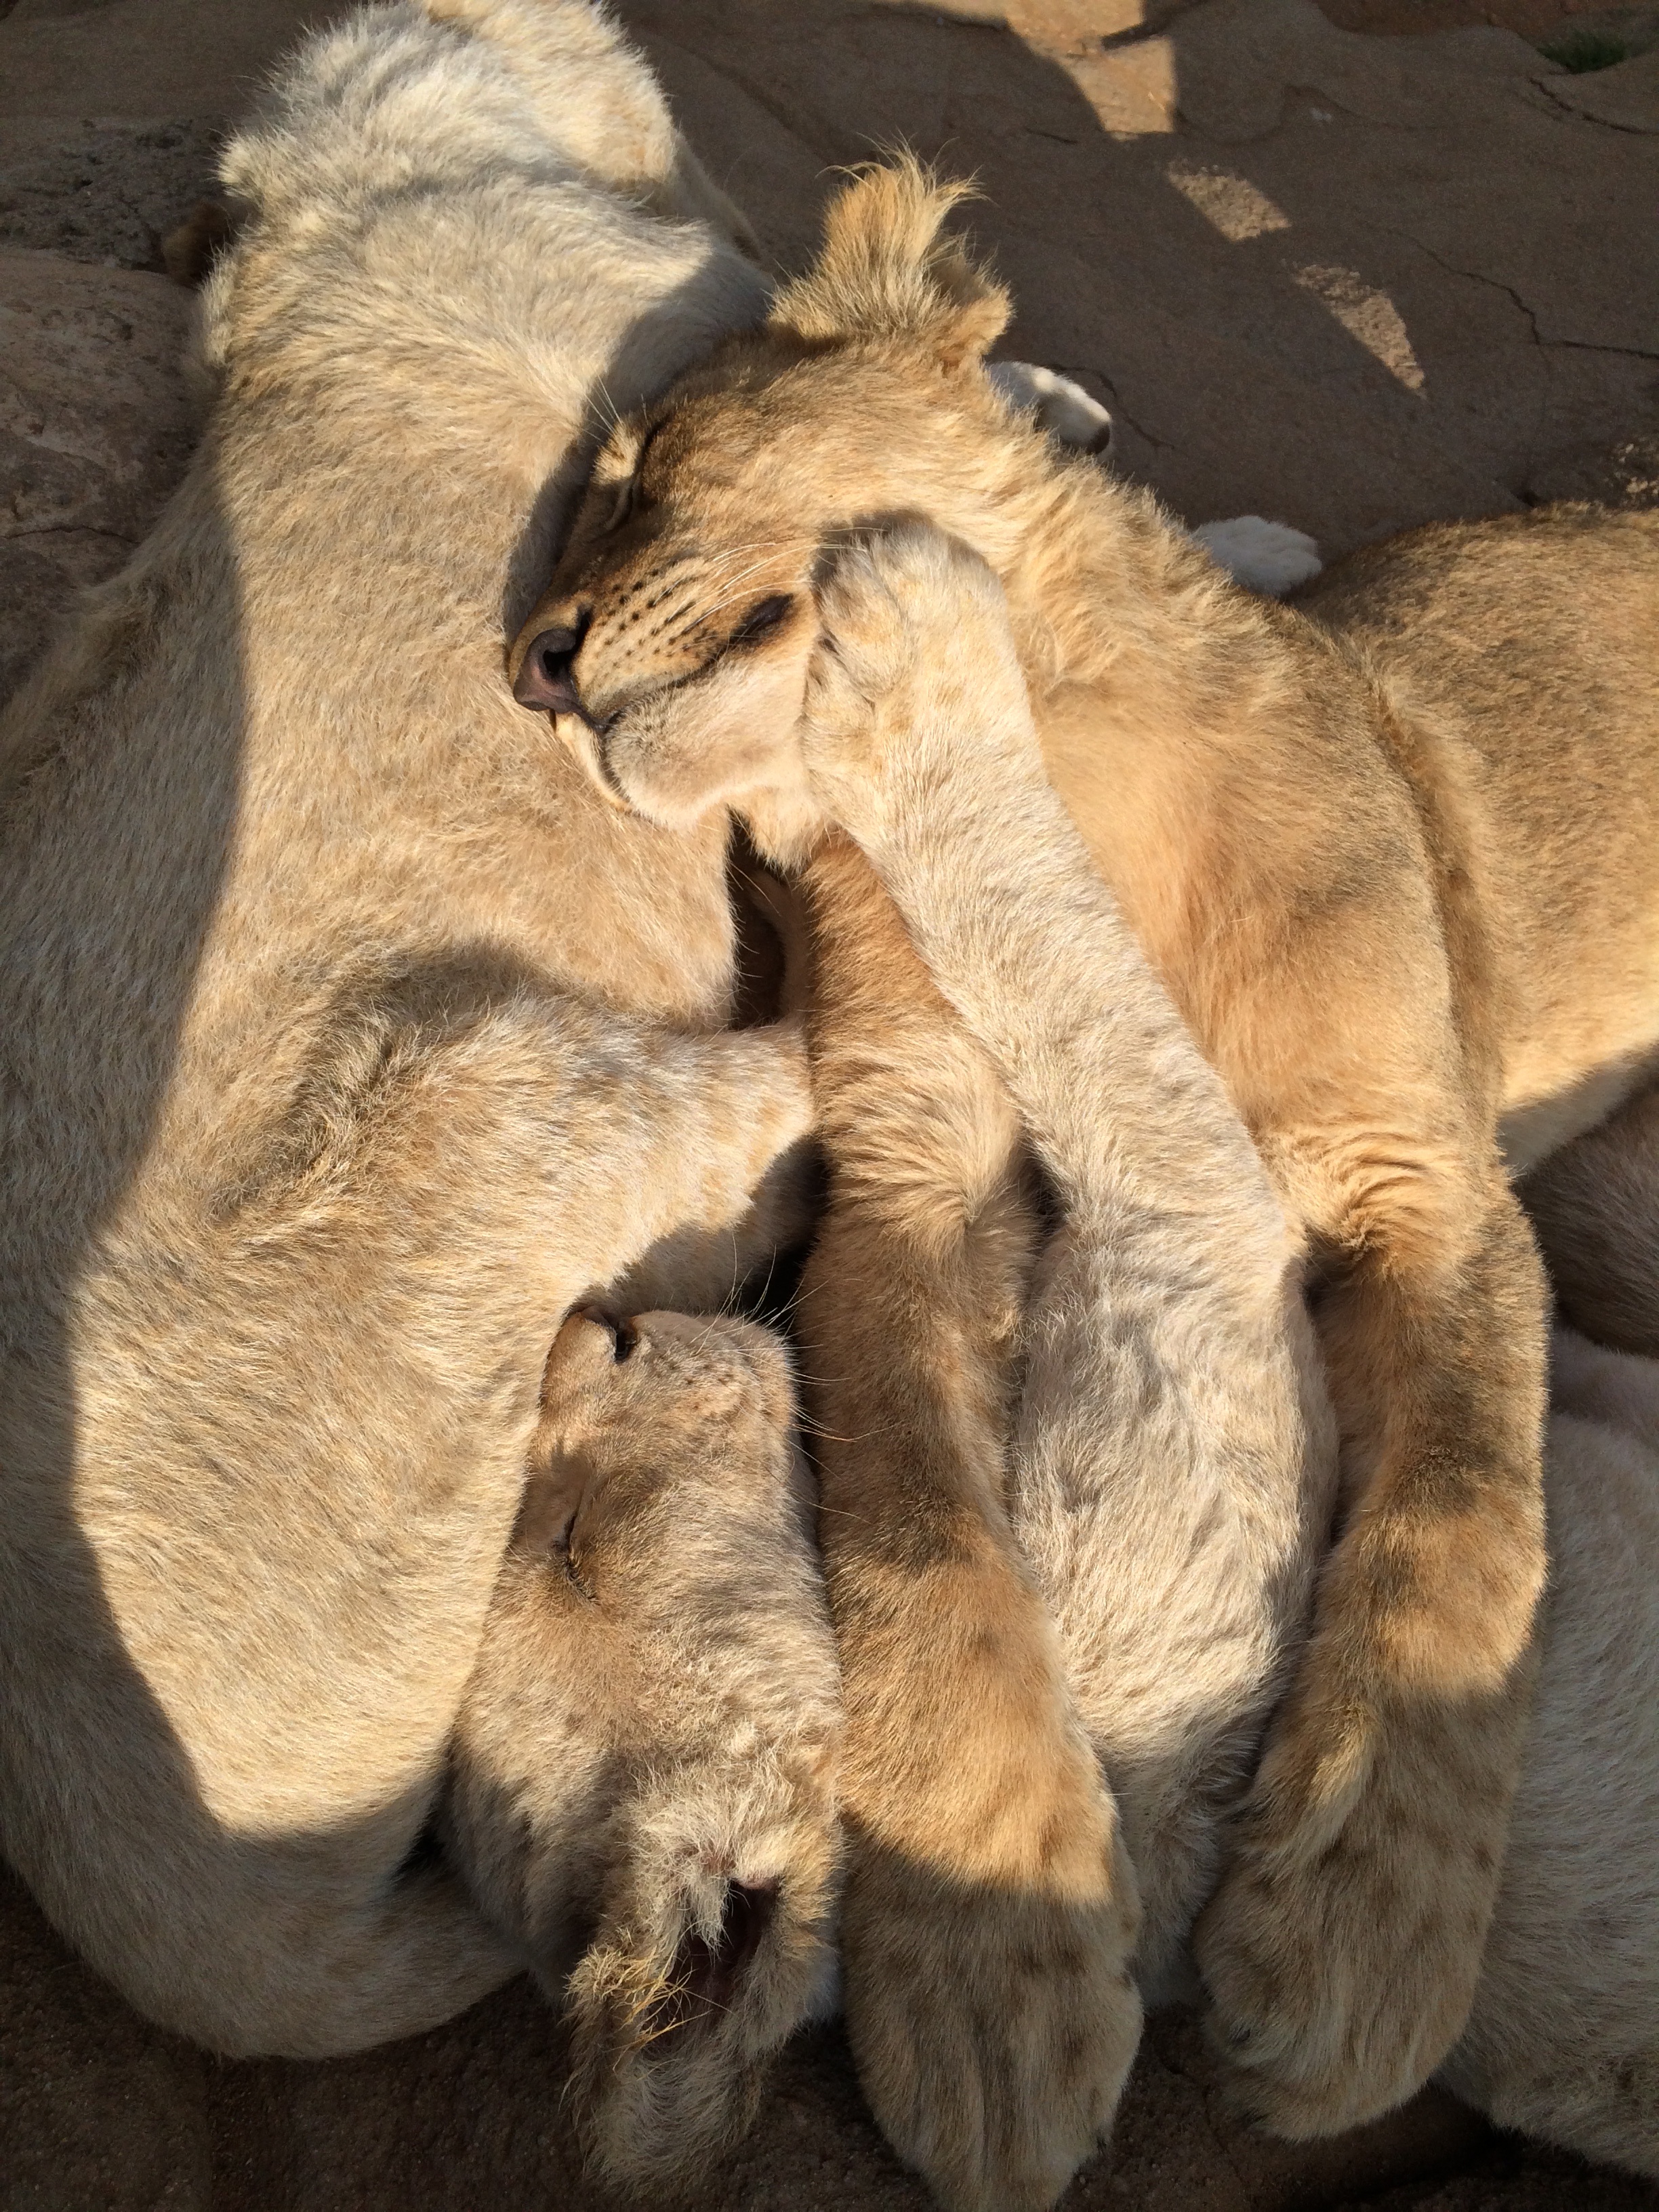
cute, wildlife, zoo, camel, africa, mammal, fauna, lion, vertebrate, south africa, lion cubs, lion park, camel like mammal, horse like mammal